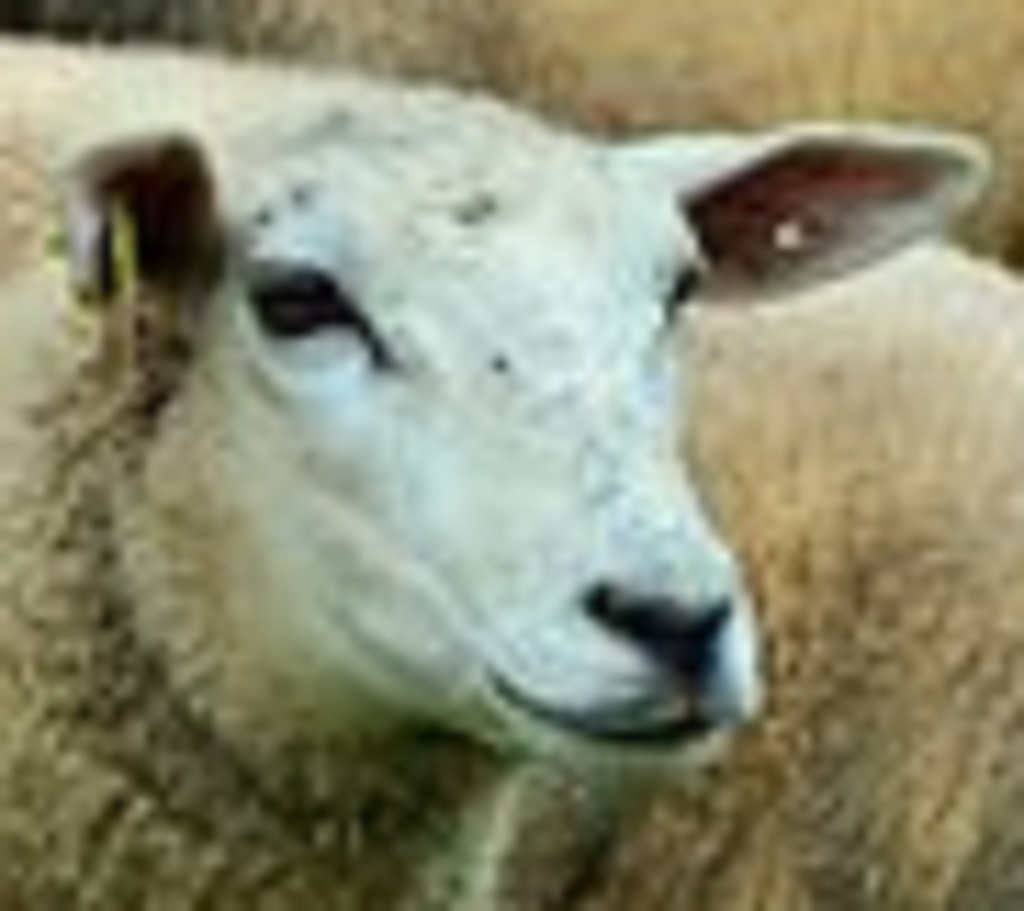
Label: no pain